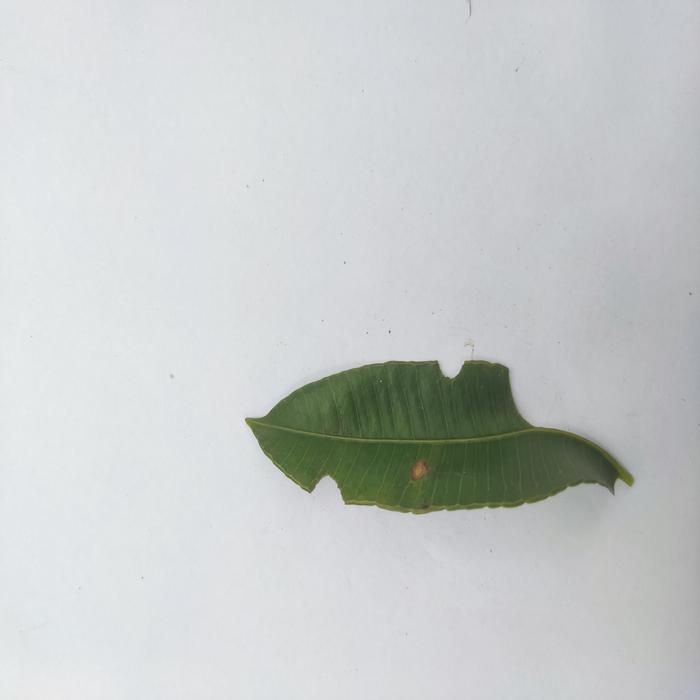
Crop: Hog Plum
Leaf condition: Caterpillars_Infestation